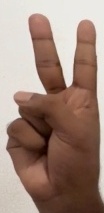
ASL sign: 2